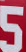
Number: 5